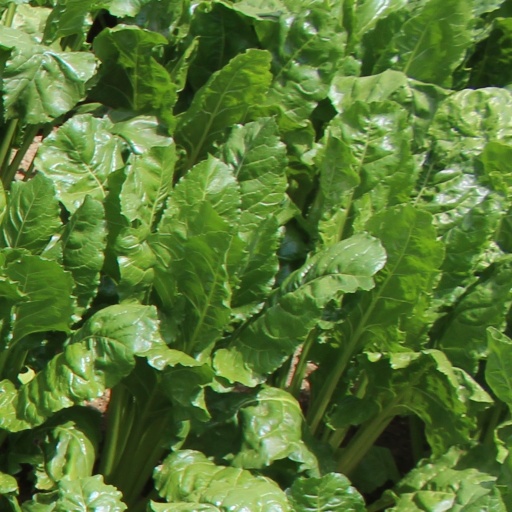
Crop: sugar beet